Horses in East Asian warfare

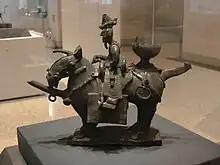
This Silla horse rider pottery is among the National Treasures of Korea

The Korean horse is the smallest of the East Asian breeds, but the breed is very strong and, in terms of its size, has noteworthy stamina.